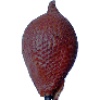
Label: salak